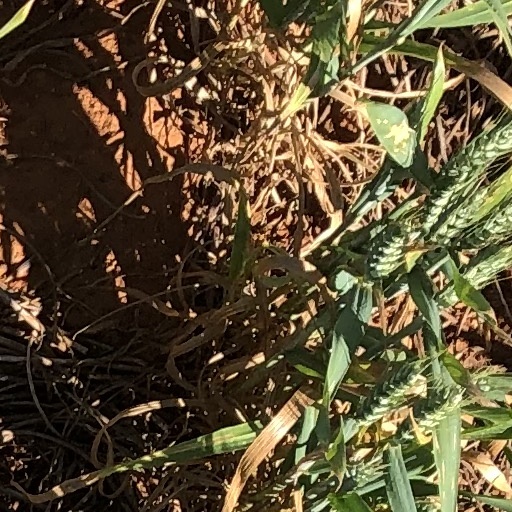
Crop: wheat